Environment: lab
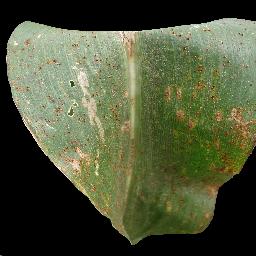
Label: common_rust